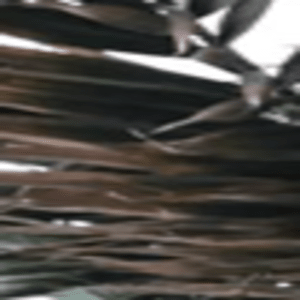
Label: Potassium Deficiency